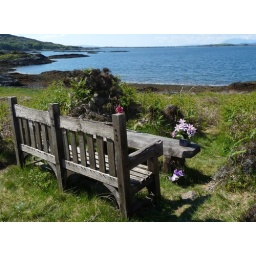
A beautiful place to have a bench - I liked the flowers on the table too. Taken near Arisaig.